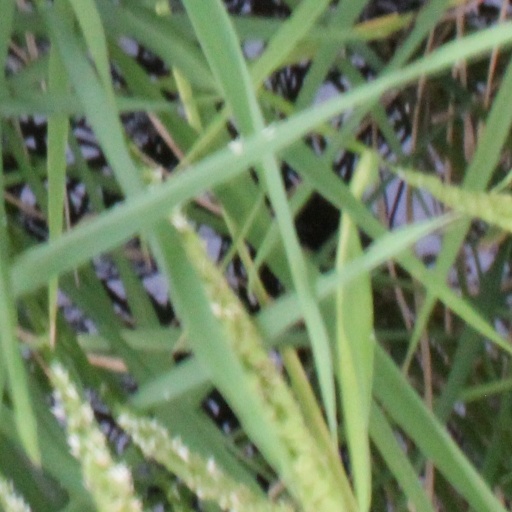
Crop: rice